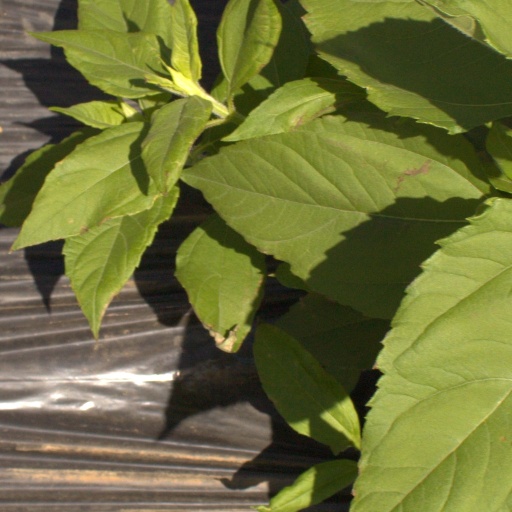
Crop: Jerusalem artichoke